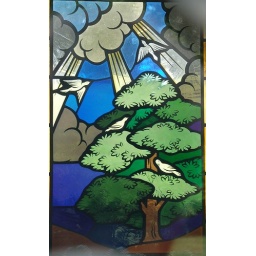
Stained glass window in mausoleum